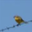
Label: bird